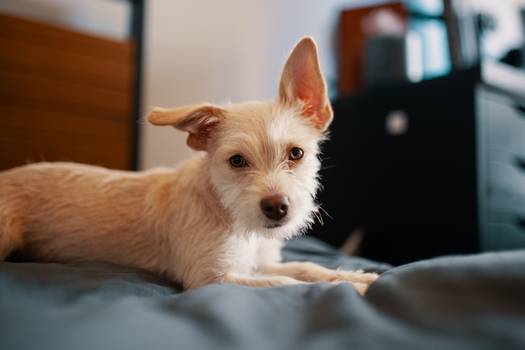
Label: No Watermark